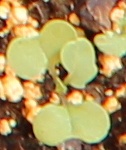
Label: Canola